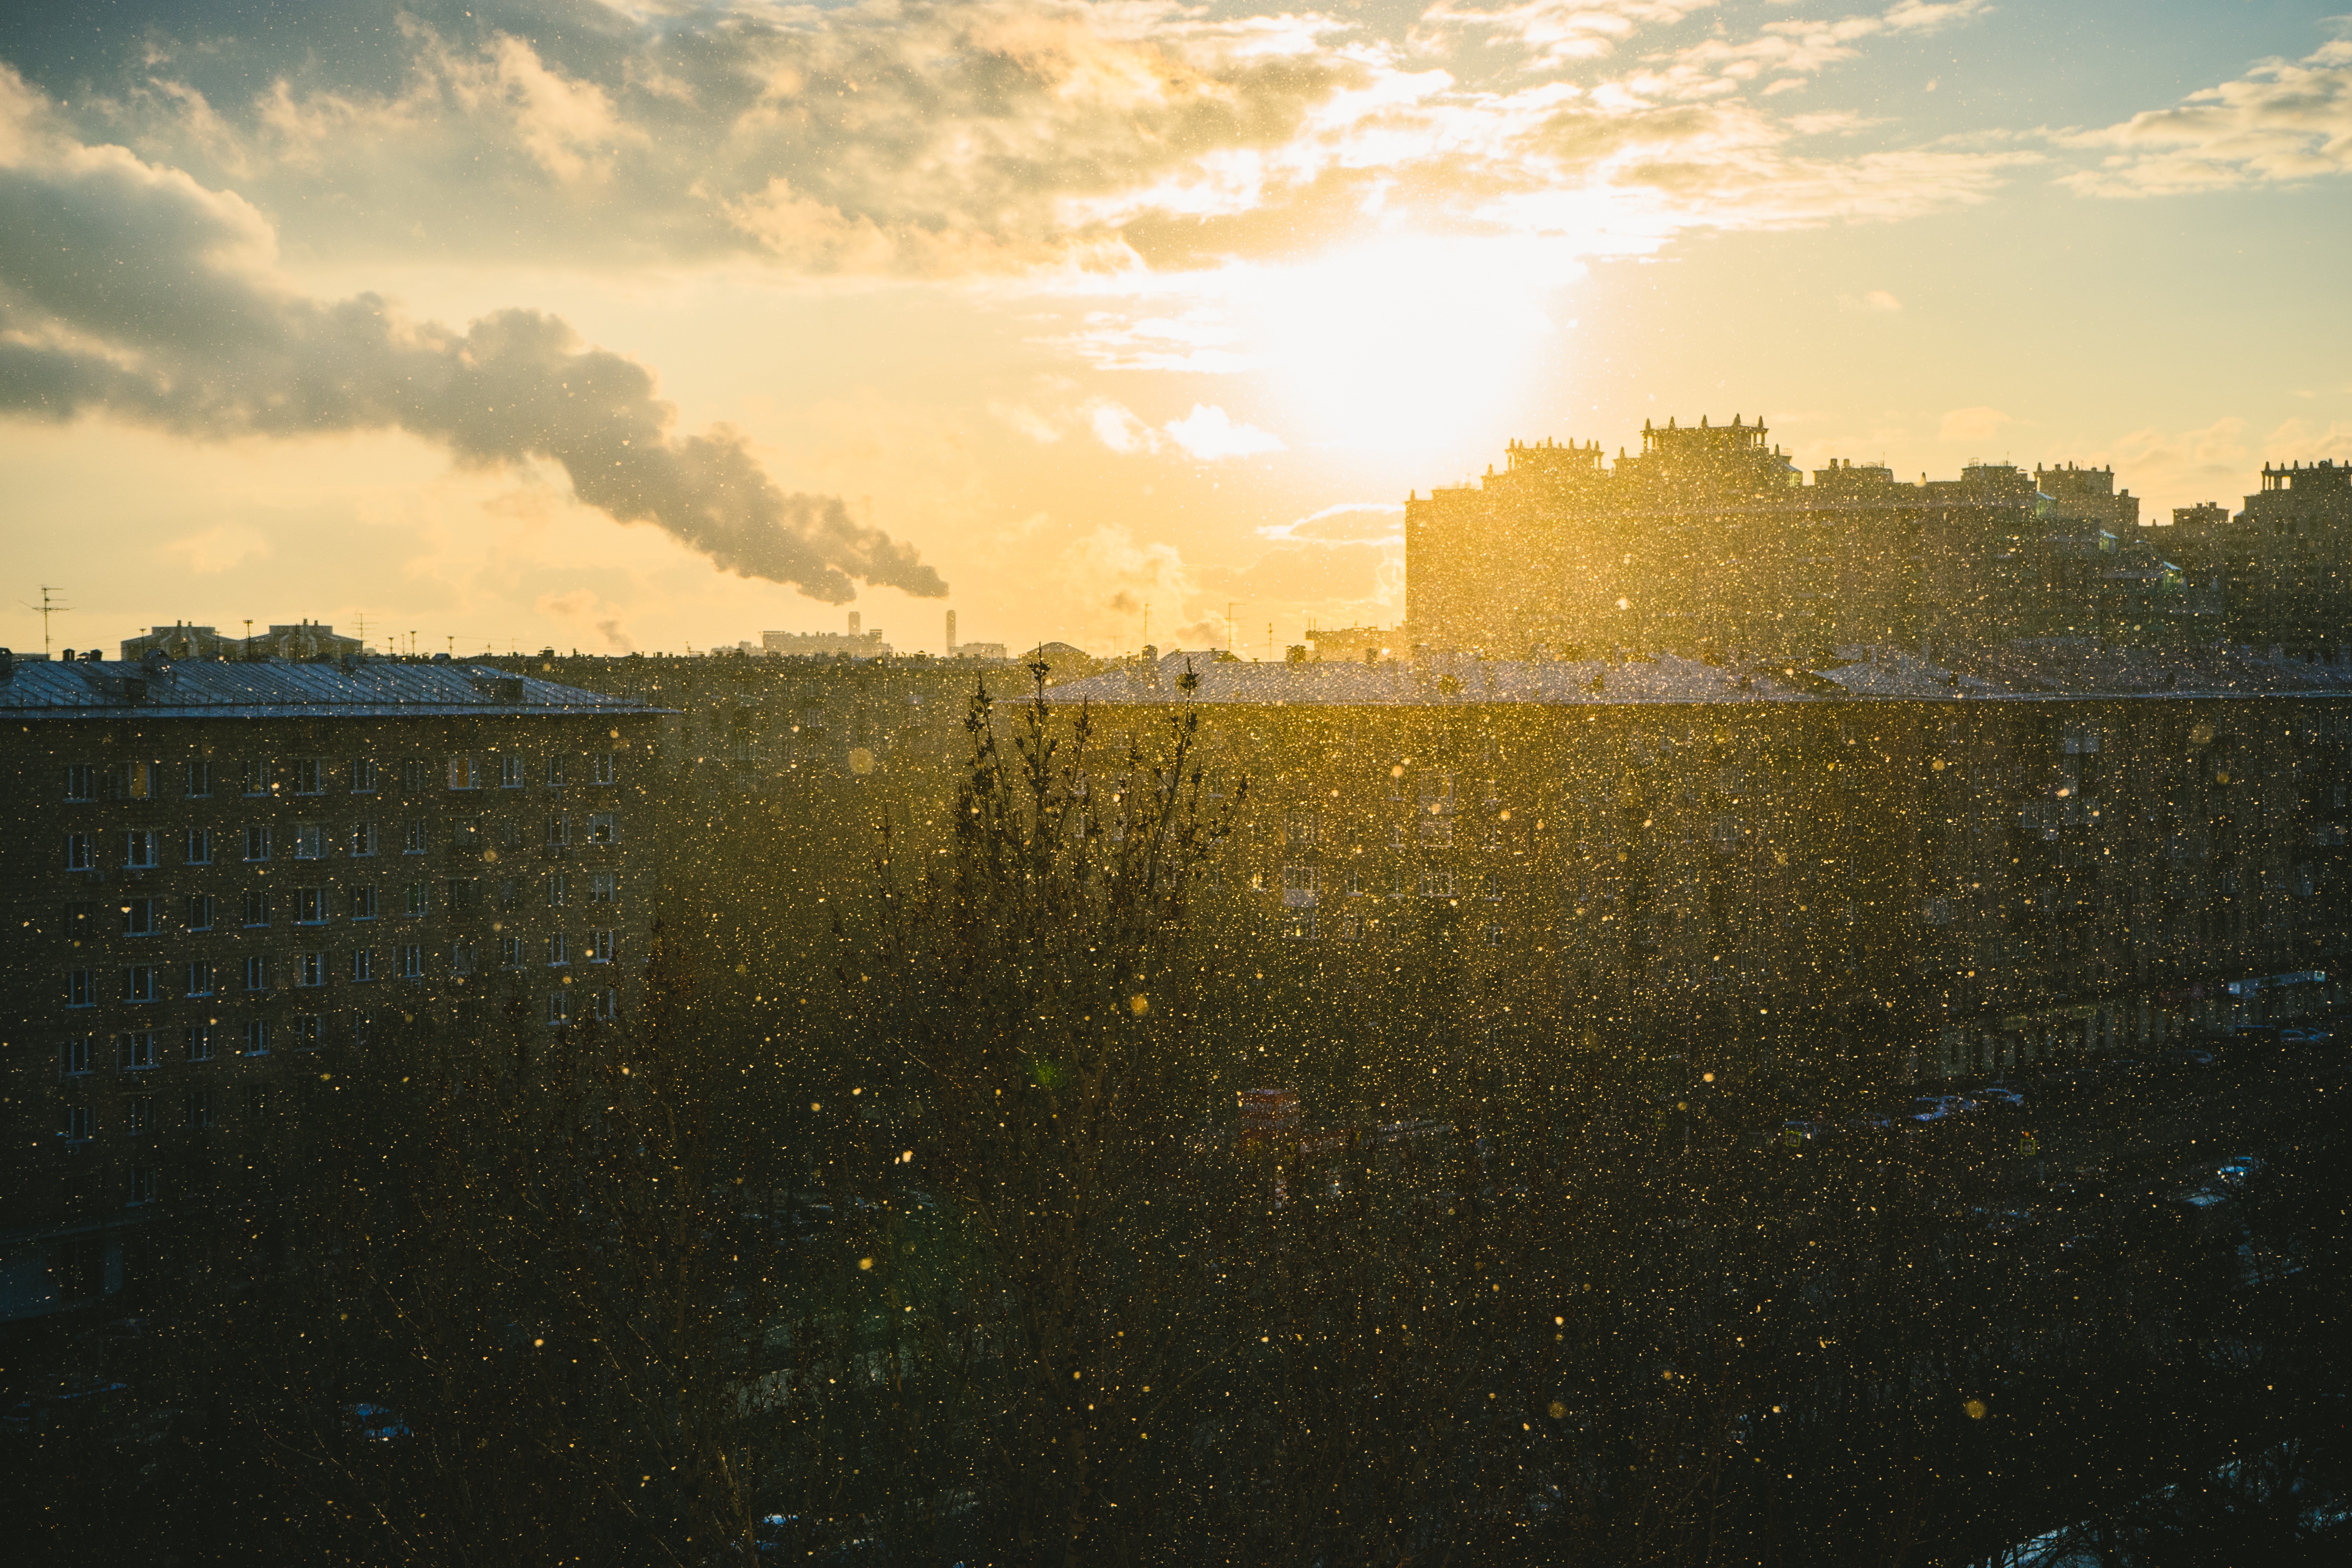
sea, water, nature, horizon, light, cloud, sky, sun, sunrise, sunset, mist, sunlight, morning, dawn, atmosphere, river, dusk, evening, reflection, weather, atmospheric phenomenon